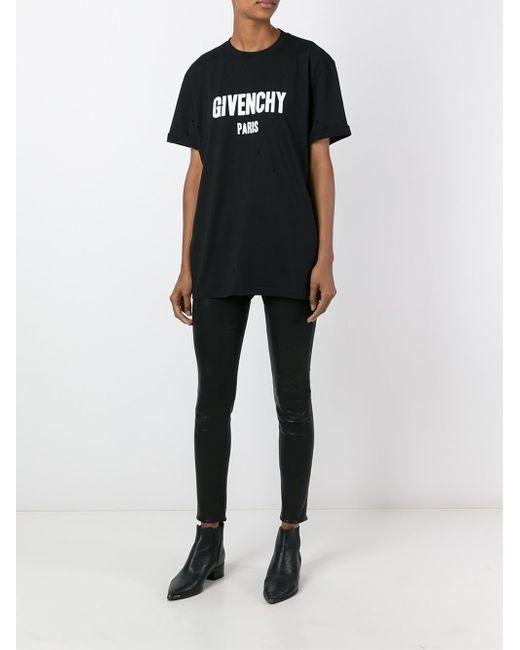
schwarzes bedrucktes lässiges T-Shirt mit kurzen Ärmeln